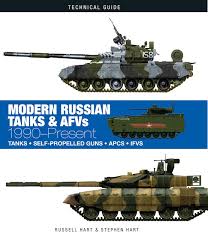
Label: BMP-T15